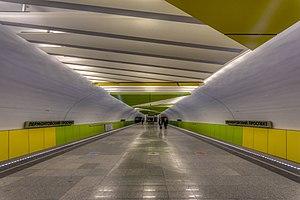
Lermontovski prospekt est une station de la ligne Tagansko-Krasnopresnenskaïa du métro de Moscou, située sur le territoire du raion Vykhino-Joulebino dans le district administratif sud-est de Moscou.